Mana Motuhake

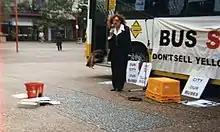
Mana Motuhake leader Sandra Lee (pictured circa 1997–98).

In the 1993 elections, a Mana Motuhake candidate, Sandra Lee-Vercoe, was elected to Parliament under the Alliance banner. When Rata retired the following year, Lee-Vercoe became Mana Motuhake's political leader. With the introduction of the MMP electoral system in the 1996 elections, Lee-Vercoe was joined in Parliament by Alamein Kopu. Kopu, however, eventually left the party, founding her own Mana Wahine Te Ira Tangata party. In the 1999 elections, another Mana Motuhake candidate, Willie Jackson, entered Parliament as an Alliance MP. In 2001, Jackson successfully challenged Lee-Vercoe for leadership of the party.